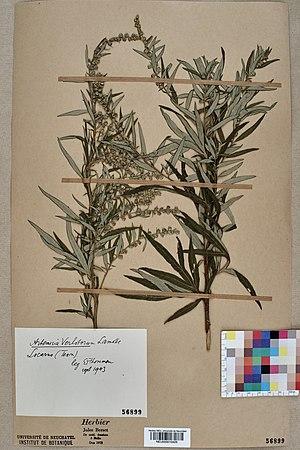
Spécimen de plante séchée et pressée de l'espèce fr:Artemisia verlotiorum
L'Armoise de Chine, également appelée « Armoise des frères Verlot » est une espèce de plante de la famille des Astéracées. Elle croit dans les friches. Originaire de Chine, elle est désormais présente sur tous les continents.